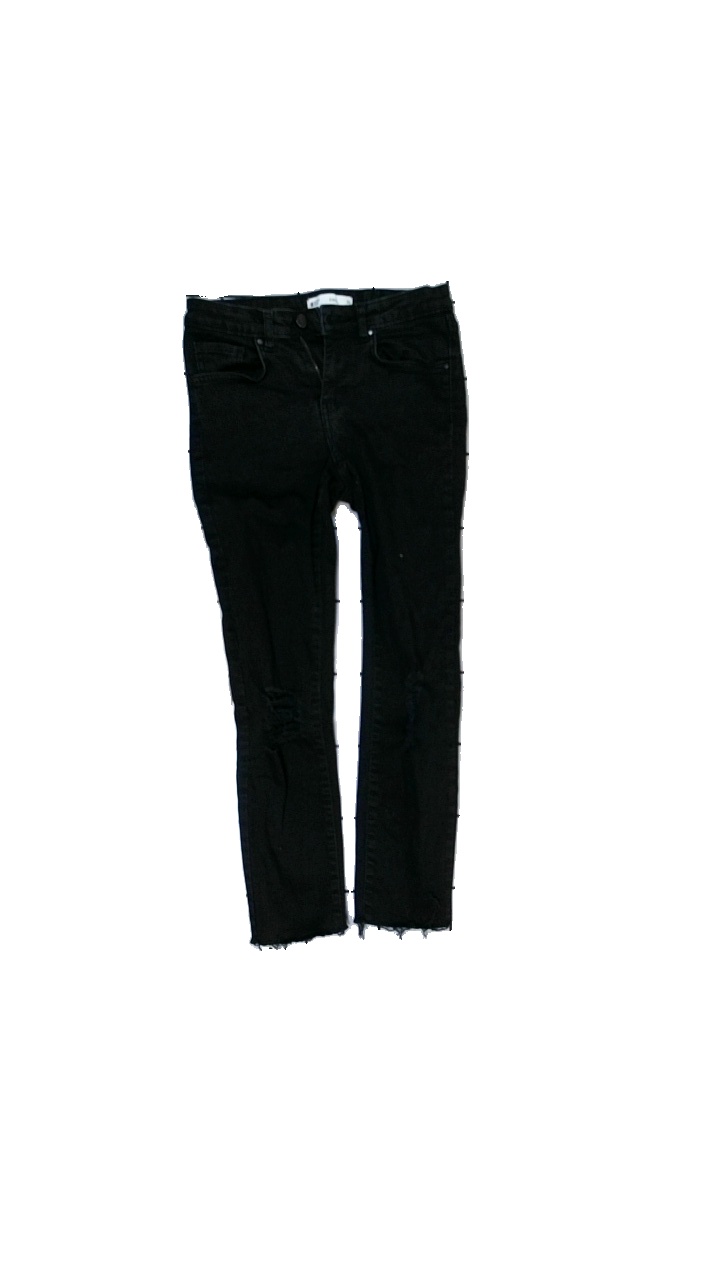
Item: Jeans (Children)
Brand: Gina Tricot
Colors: Black
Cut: Regular
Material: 98% cotton, 2% elastane
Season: All
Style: Denim
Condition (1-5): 3
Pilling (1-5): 4
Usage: Reuse
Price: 50-100